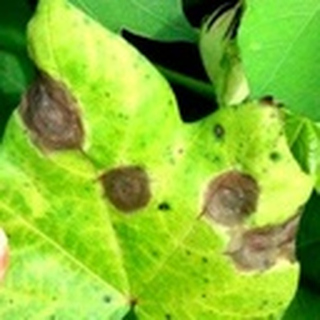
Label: cotton_target_spot